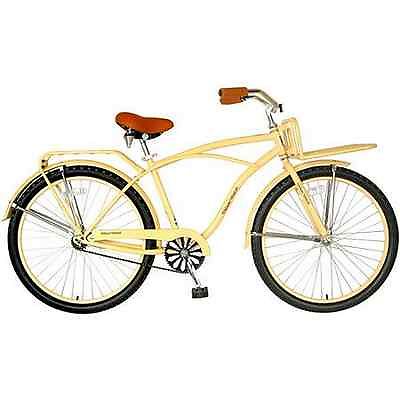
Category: bicycle